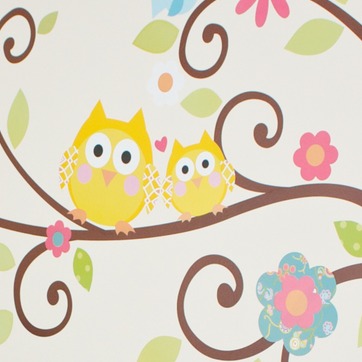
Material: painted